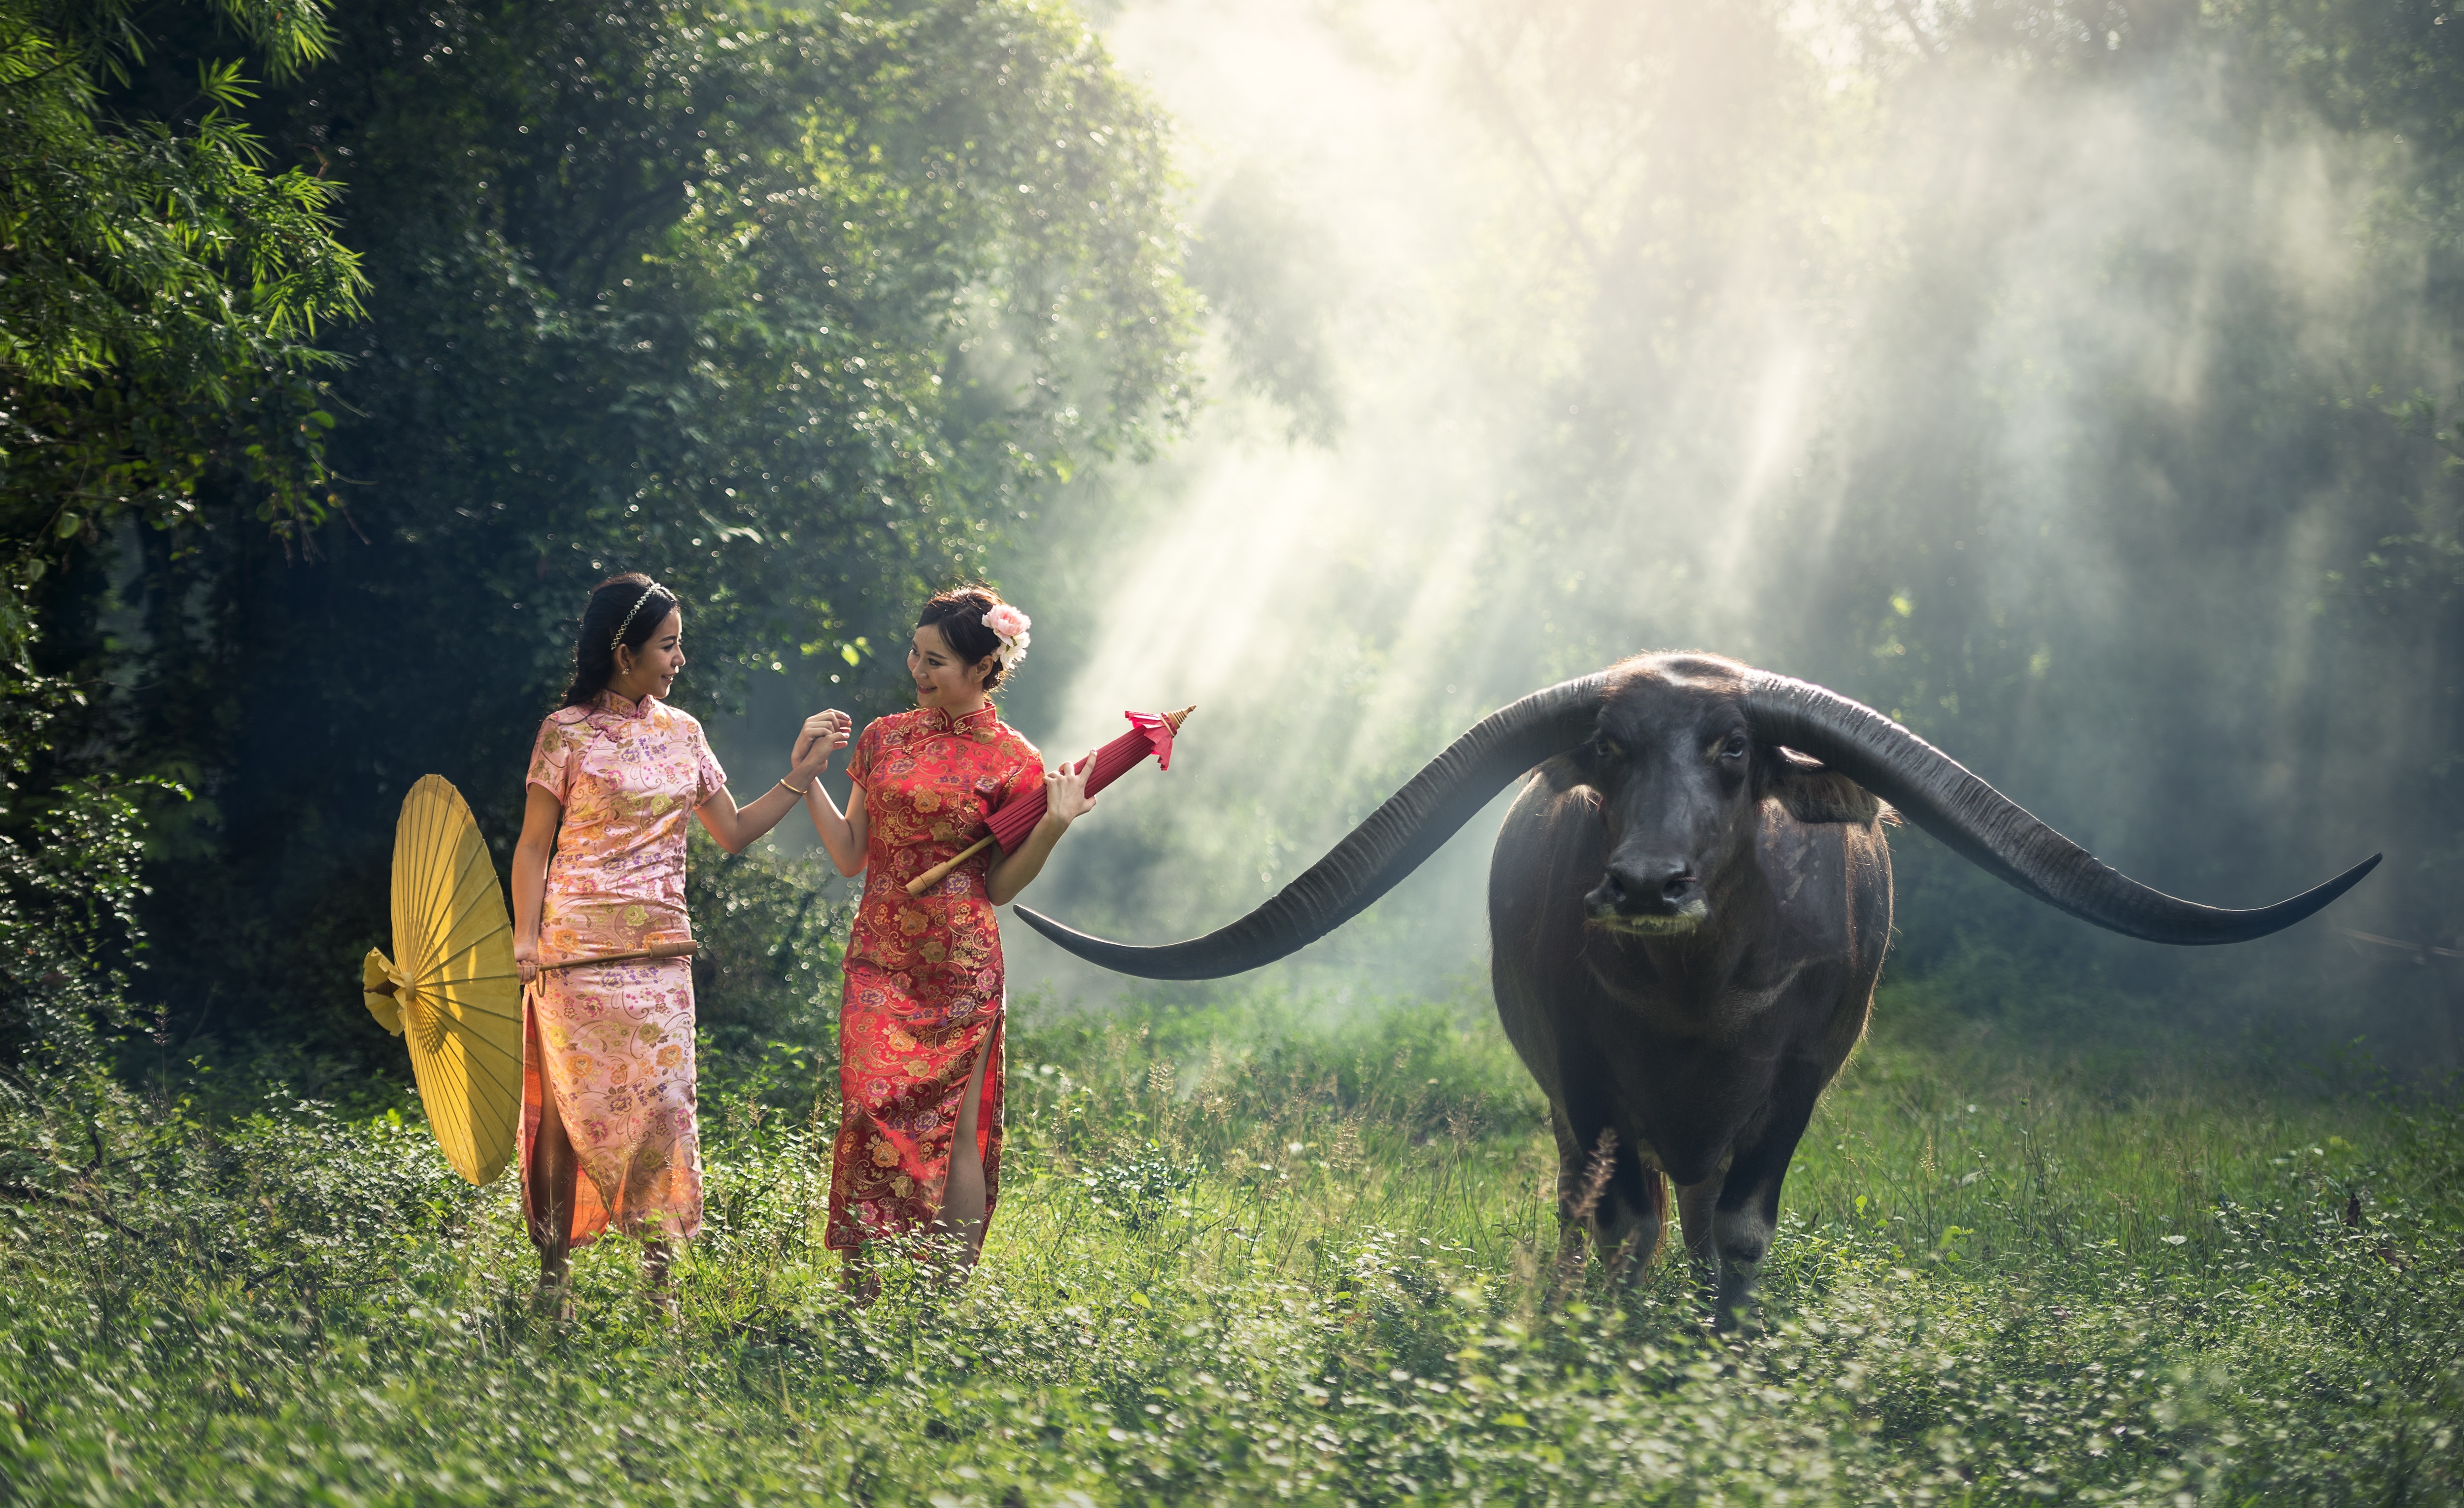
nature, outdoor, suit, people, girl, woman, countryside, adventure, cute, summer, wildlife, portrait, young, spring, jungle, asia, fashion, lady, lifestyle, holding, smiling, elephant, thailand, vietnamese, face, happy, happiness, hands, animals, cambodia, beauty, culture, senior, pretty, tuba, strong, laos, safari, indonesian, myanmar burma, in the country, cattle like mammal, elephants and mammoths, pinch, outside of the house, an unforgettable, bufalo